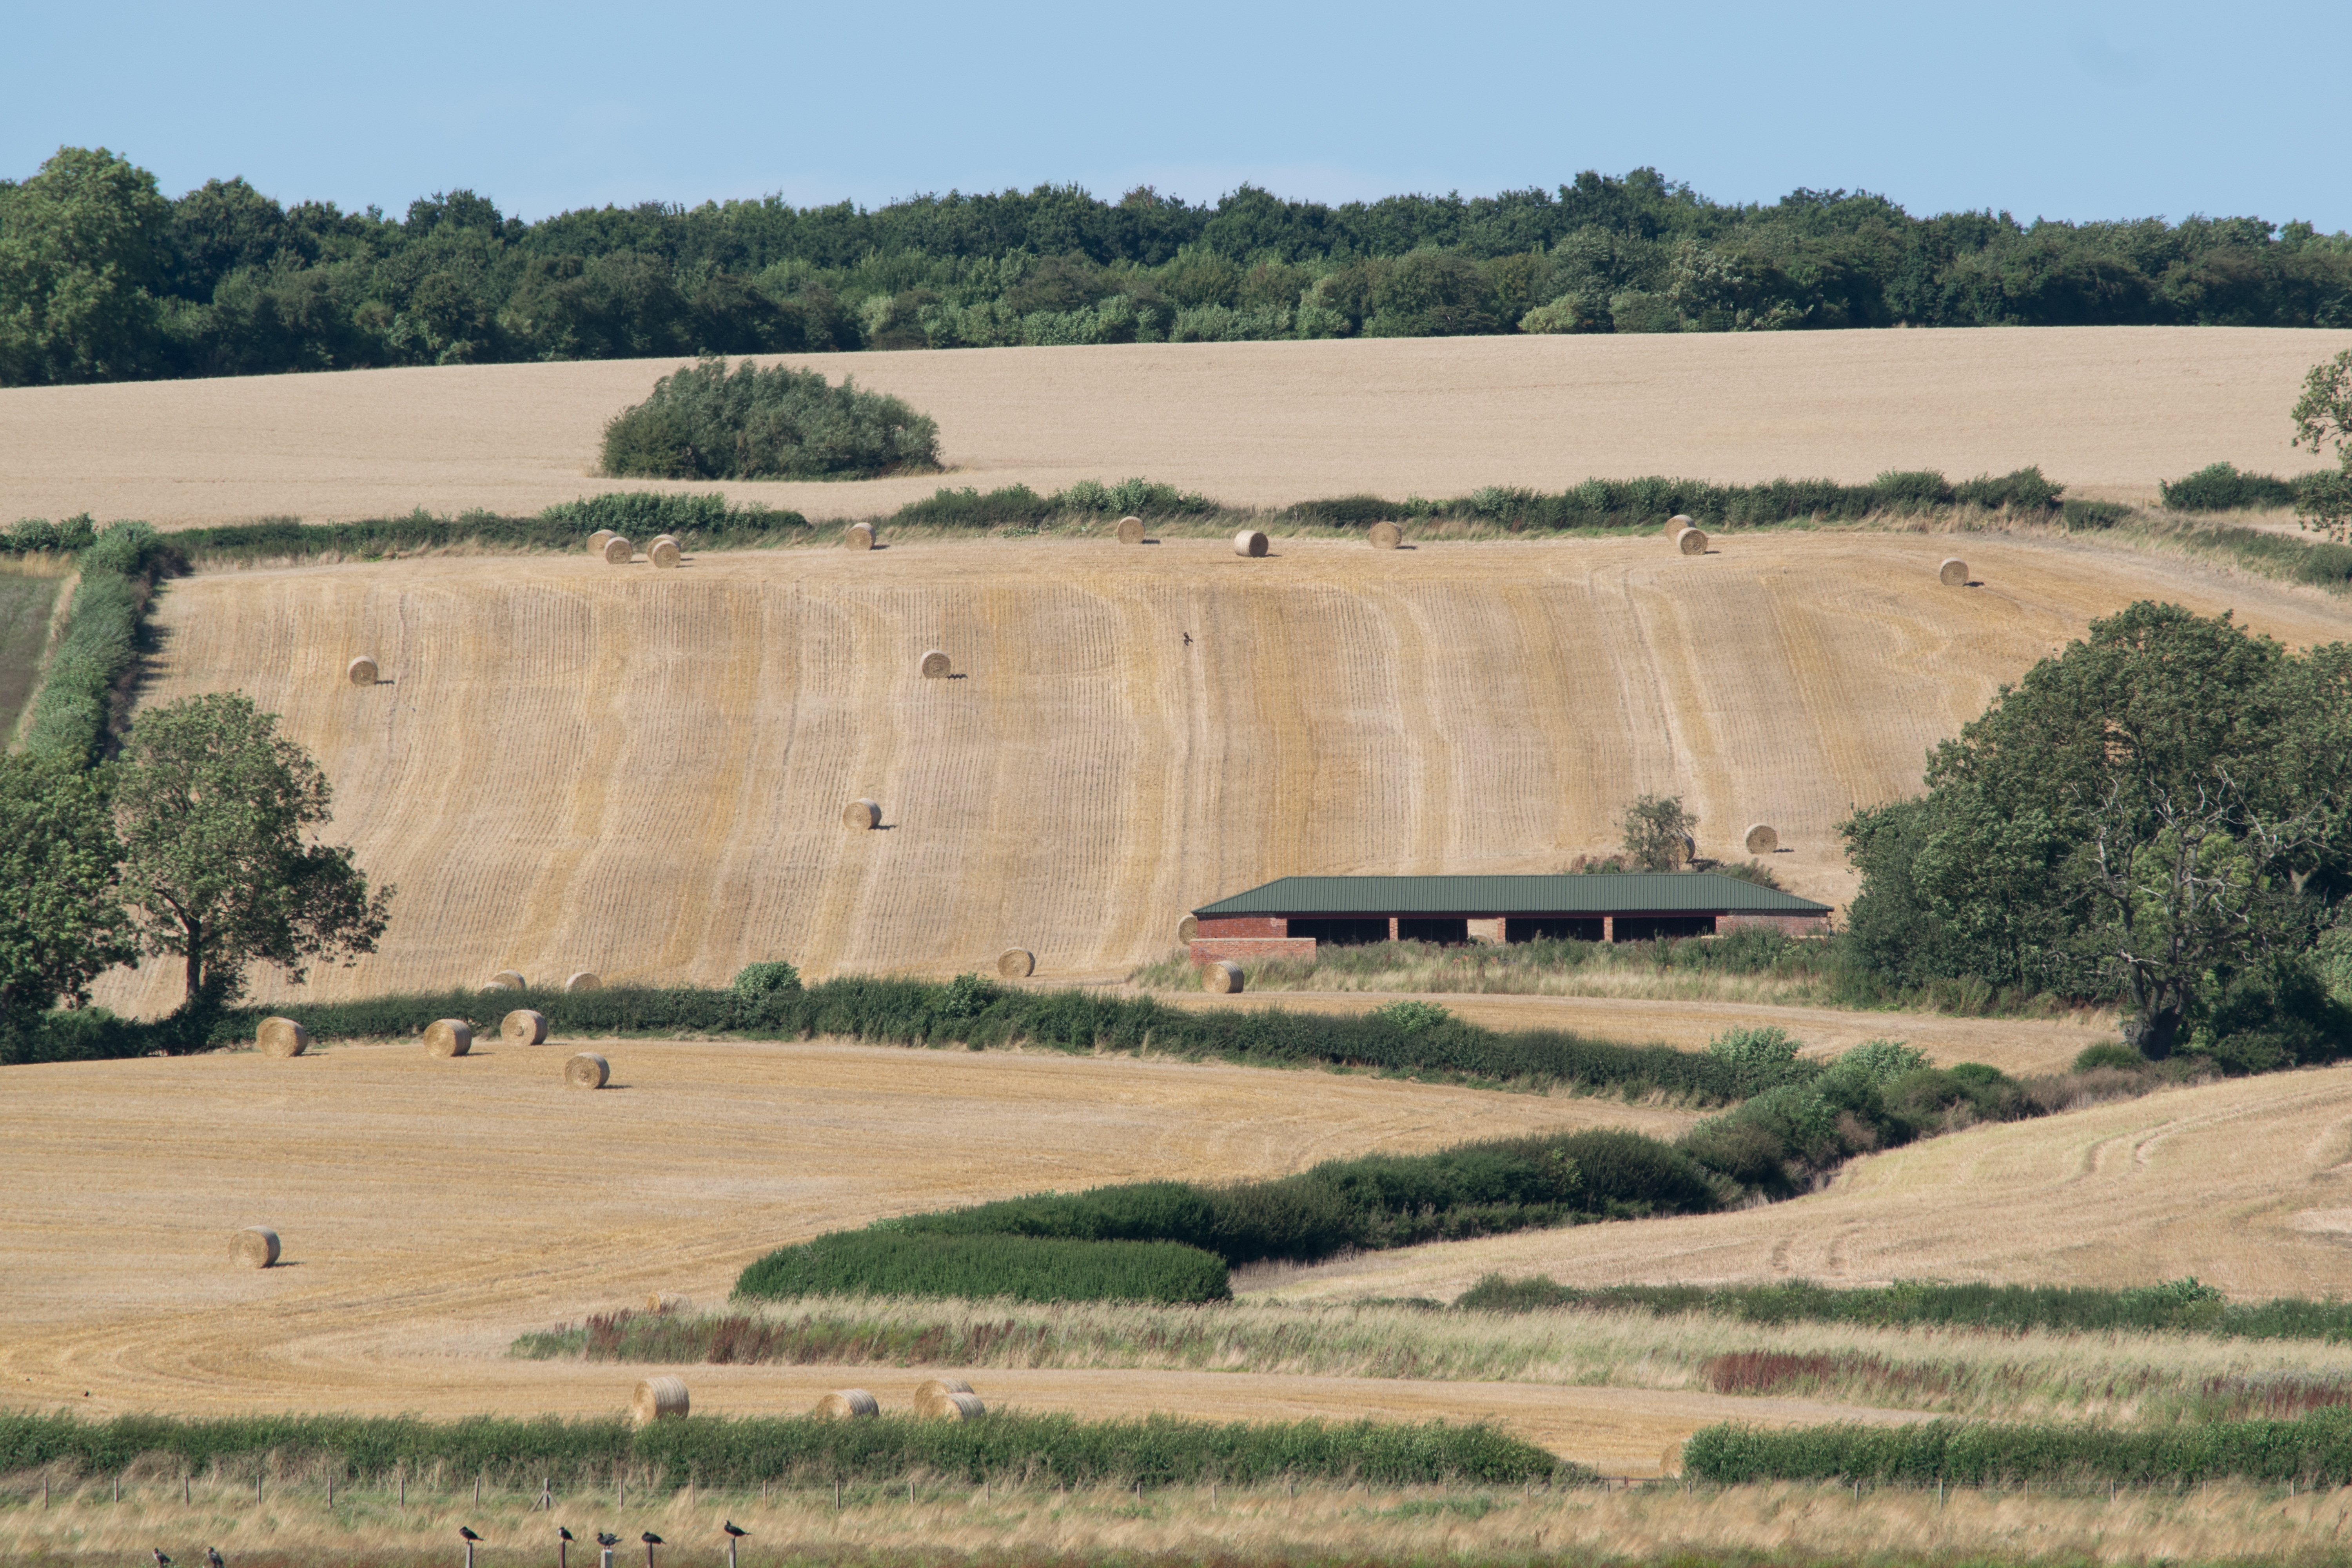
landscape, nature, structure, field, farm, prairie, hill, rural, ranch, soil, reservoir, agriculture, plain, agricultural, geology, grassland, badlands, plateau, ecosystem, mound, steppe, rural area, natural environment, sport venue